CJMS (1280 AM)

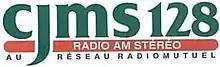
Logo of CJMS in the 1980s

CJMS, along with other Radiomutuel stations, switched to a news/talk format in the early 1980s, which resulted in Quebec having two separate popular AM news/talk networks covering most of the province (the other one being Telemedia, whose flagship was competitor CKAC). For various reasons, including the prolonged economic recession, the licensing of Télévision Quatre Saisons (TQS) in 1986 which persisted in their practice of selling advertising for extremely low fees, the presence of a third French-language news/talk station in Montreal (CKVL) and a general migration of listeners from AM to FM, both networks had less-than-stellar financial performances.